Rhizopus stolonifer

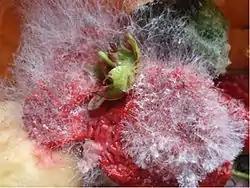
"R. stolonifer" colonizing a strawberry.

This species is known as a saprotroph and plays an important role in the early colonization of substrata in soil. Nonetheless, it can also behave as a parasite of plant tissues causing a rot of vegetables and fruits. Like other species of "Rhizopus", "R. stolonifer" grows rapidly and spreads by means of the stolons. The stolons provide an aerial structure for the growth of the mycelium and the occupation of large areas. They can climb vertically as well as horizontally. "Rhizopus" species periodically produce rhizoids, which anchor it to the substrate and unbranched aerial sporangiophores. Sporangiophores of "R. stolonifer" can be up to 2.5 mm long and about 20 μm in diameter. The spores are shaped differently depending on the available nutrients. They can be ovate, polygonal or angular. The optimal temperature for growth varies between 25 and 30 °C. The thermal death point, which is defined as the lowest temperature that can kill all cells in ten minutes, is 60 °C. "Rhizopus stolonifer" can grow in acidic environments with a pH of as low as 2.2. The pH range can vary from 2.2 to 9.6. Ultraviolet irradiation can delay spore germination.